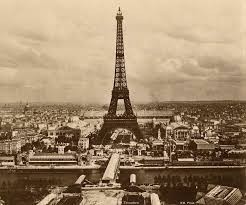
Landmark: Eiffel Tower